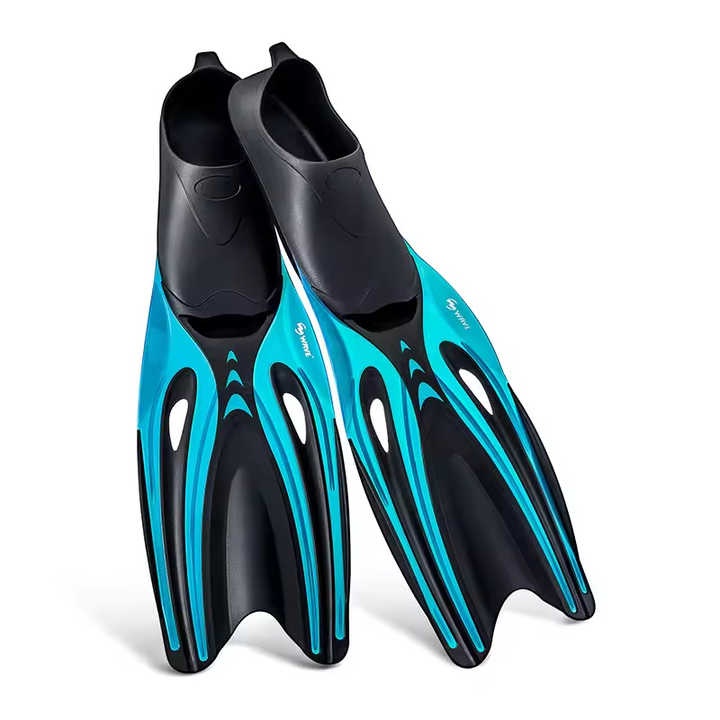
XL Blue Adult Professional TPR Swim Fins - Rubber Snorkeling Flippers for Diving and Free Swimming
Adult Professional TPR Swim Fins for Diving and Snorkeling Enhance your underwater adventures with these Adult Professional TPR Swim Fins, designed for diving, snorkeling, and free swimming. Crafted from high-quality TPR and rubber materials, these flippers provide excellent propulsion, comfort, and durability, making them an essential accessory for water enthusiasts. Key Features High-Quality Materials: Made from durable TPR and rubber for long-lasting performance in water. Optimized Propulsion: Streamlined design ensures efficient movement through the water with minimal effort. Comfortable Fit: Ergonomic foot pocket provides a secure and comfortable fit for extended use. Versatile Use: Ideal for snorkeling, diving, and recreational swimming. Anti-Slip Design: Textured footbed prevents slipping, ensuring safety during use. Product Specifications Material: TPR and Rubber Size: Please refer to the size chart in the product details for accurate sizing. Color: Black Whats in the Box 1 x Pair of Adult TPR Swim Fins 1 x User Guide Returns, Refunds and Replacements Products that are received faulty, damaged, or not as described are eligible for a return, refund, or replacement in accordance with the Australian Consumer Law (ACL). We are committed to ensuring all products meet the standards of quality and reliability expected by our customers. However, please note that we do not accept returns or provide refunds for change of mind. We encourage you to carefully consider your purchase to ensure it meets your needs and expectations. Delivery Timeframe Please note that we cannot guarantee the exact date of arrival, and the delivery timeframes (excluding weekends and public holidays) are as follows: For customers in Victoria, approximately 7-10 working days; For customers in NSW, SA, ACT, and QLD, approximately 9-12 working days; For customers in WA, NT, and TAS, approximately 9-12 working days.
Brand: millionstarget
Category: Sporting Goods > Outdoor Recreation > Boating & Water Sports > Diving & Snorkeling > Diving & Snorkeling Fins